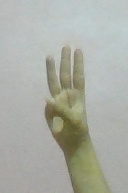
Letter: thaa